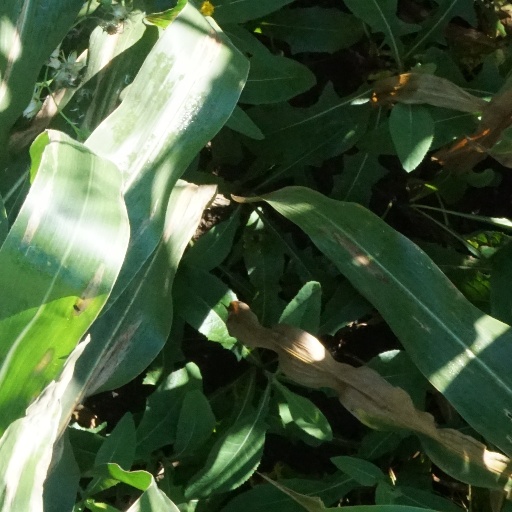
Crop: maize; corn